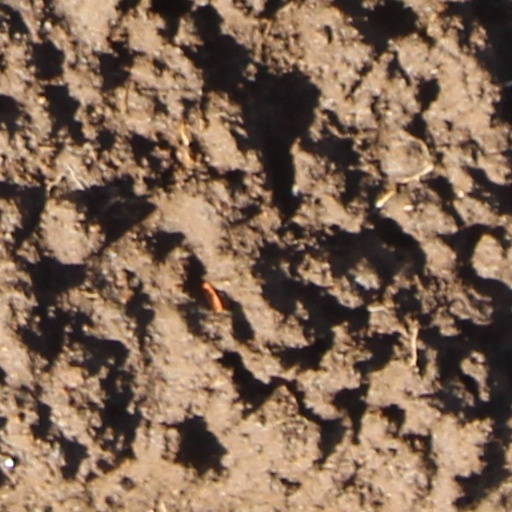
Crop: wheat